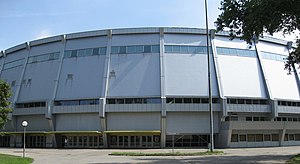
Ferry-Dusika-Hallenstadion
Ferry-Dusika-Hallenstadion
Ferry-Dusika-Hallenstadion er en indendørs multifunktionel sportshal i bydelen Leopoldstadt i Wien. Med op til 7700 pladser er den en af de største atletik- og cykelhaller i Østrig. Hallen er opkaldt efter den tidligere cykelrytter Ferry Dusika, verdensmester i sprint 1932.